Ajam

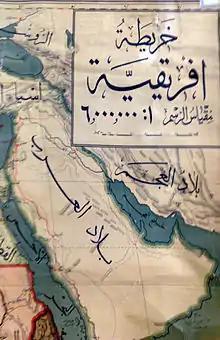
A map published in Ottoman Egypt in 1908, with Iran labelled and the Persian Gulf labelled, from Al-Azhar University.

The verb "ʿajama" originally meant "to mumble, and speak indistinctly", which is the opposite of "ʿaraba", "to speak clearly". Accordingly, the noun "ʿujma", of the same root, is the opposite of "fuṣḥa", which means "chaste, correct, Arabic language". In general, during the Umayyad period "ajam" was a pejorative term used by Arabs who believed in their social and political superiority, in early history after Islam. However, the distinction between Arab and Ajam is discernible in pre-Islamic poetry. According to the book "Documents on the Persian Gulf's name" the Arabs likewise referred to Iran and the Persian (Sassanian) Empire as ', which means "Lands of Persia", and using ' as an equivalent or synonym to Persia. The Turks also were using bilad (Belaad) e Ajam as an equivalent or synonym to Persian and Iranian, and in the Quran the word ajam was used to refer to non-Arabs. "Ajam" was first used for people of Persia in the poems of pre-Islamic Arab poets; but after the advent of Islam it also referred to Turks, Zoroastrians, and others. Today, in Arabic literature, "Ajam" is used to refer to all non-Arabs. As the book explained, during the Iranian Intermezzo native Persian Muslim dynasties used both the words Ajam and Persian to refer to themselves. According to "The Political Language of Islam", during the Islamic Golden Age, 'Ajam' was used colloquially as a reference to denote those whom Arabs viewed as "alien" or outsiders. The early application of the term included all of the "non-Arab "peoples with whom the Arabs had contact including Persians, Byzantine Greeks, Ethiopians, Armenians, Mandaeans, Jews, Georgians, Sabians, Egyptians, and Berbers.